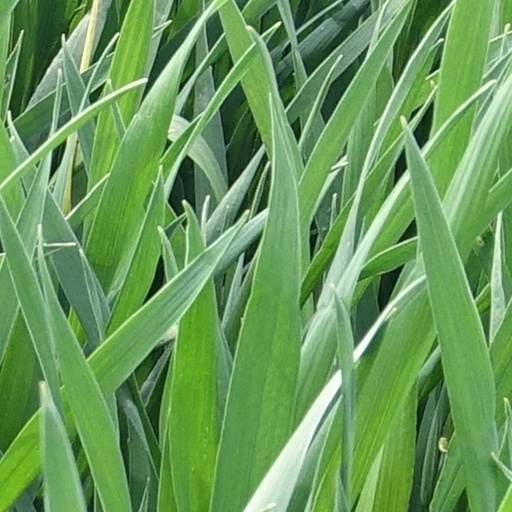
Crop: wheat